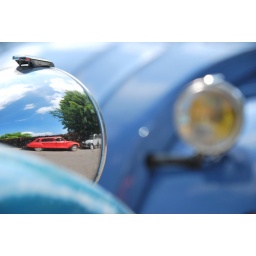
The tiny red car in the reflection, that's mine